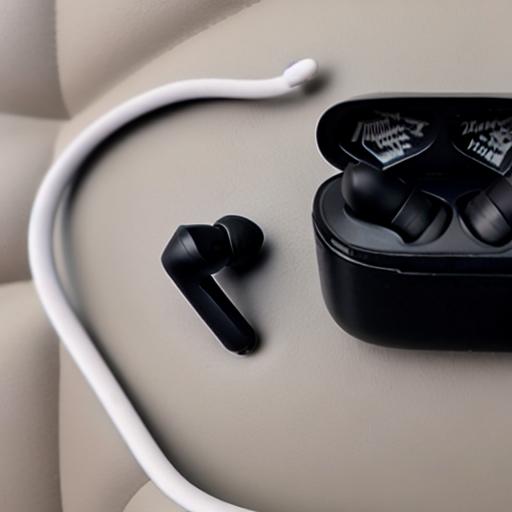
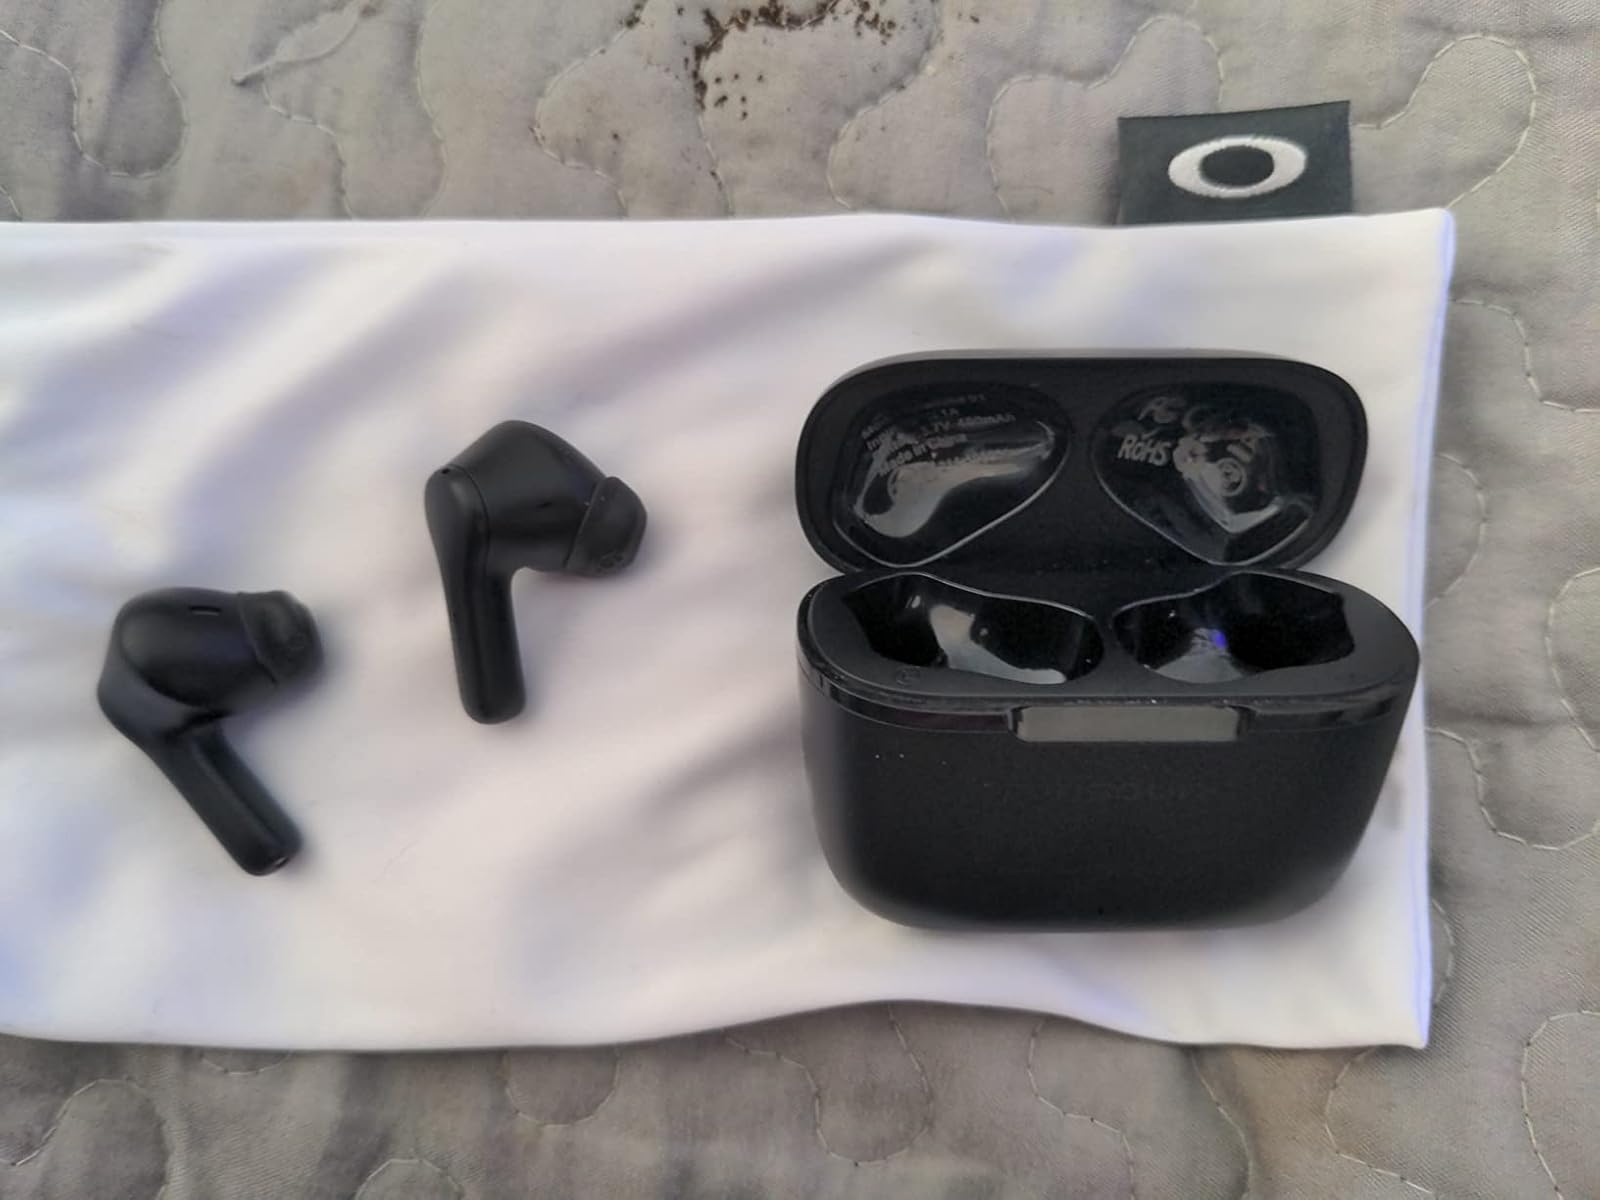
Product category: earbuds
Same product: no